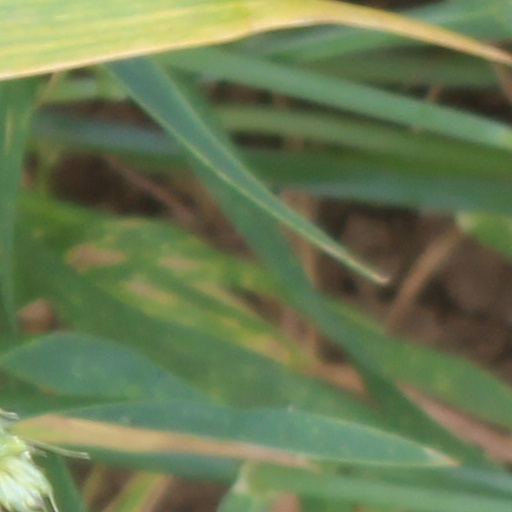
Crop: wheat